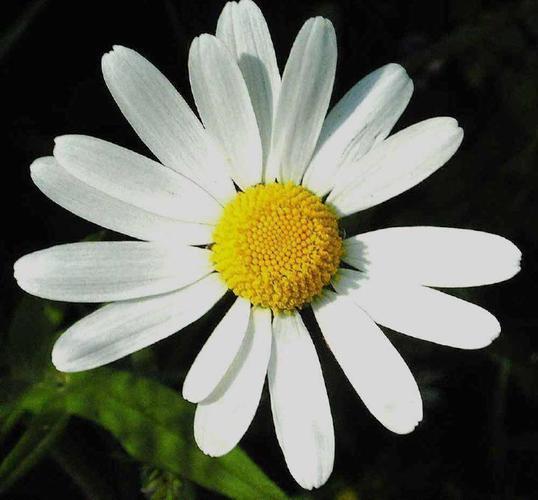
Flower: Daisy